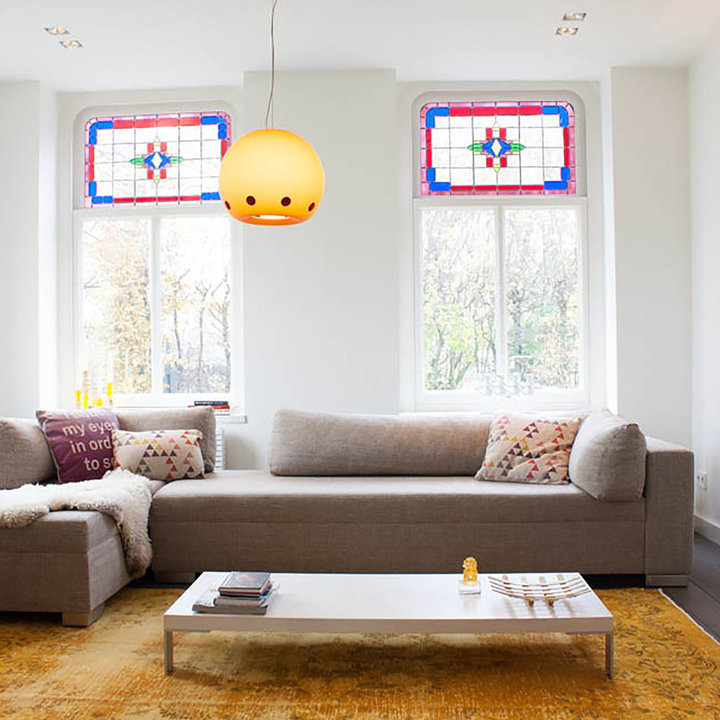
Style: Vintage